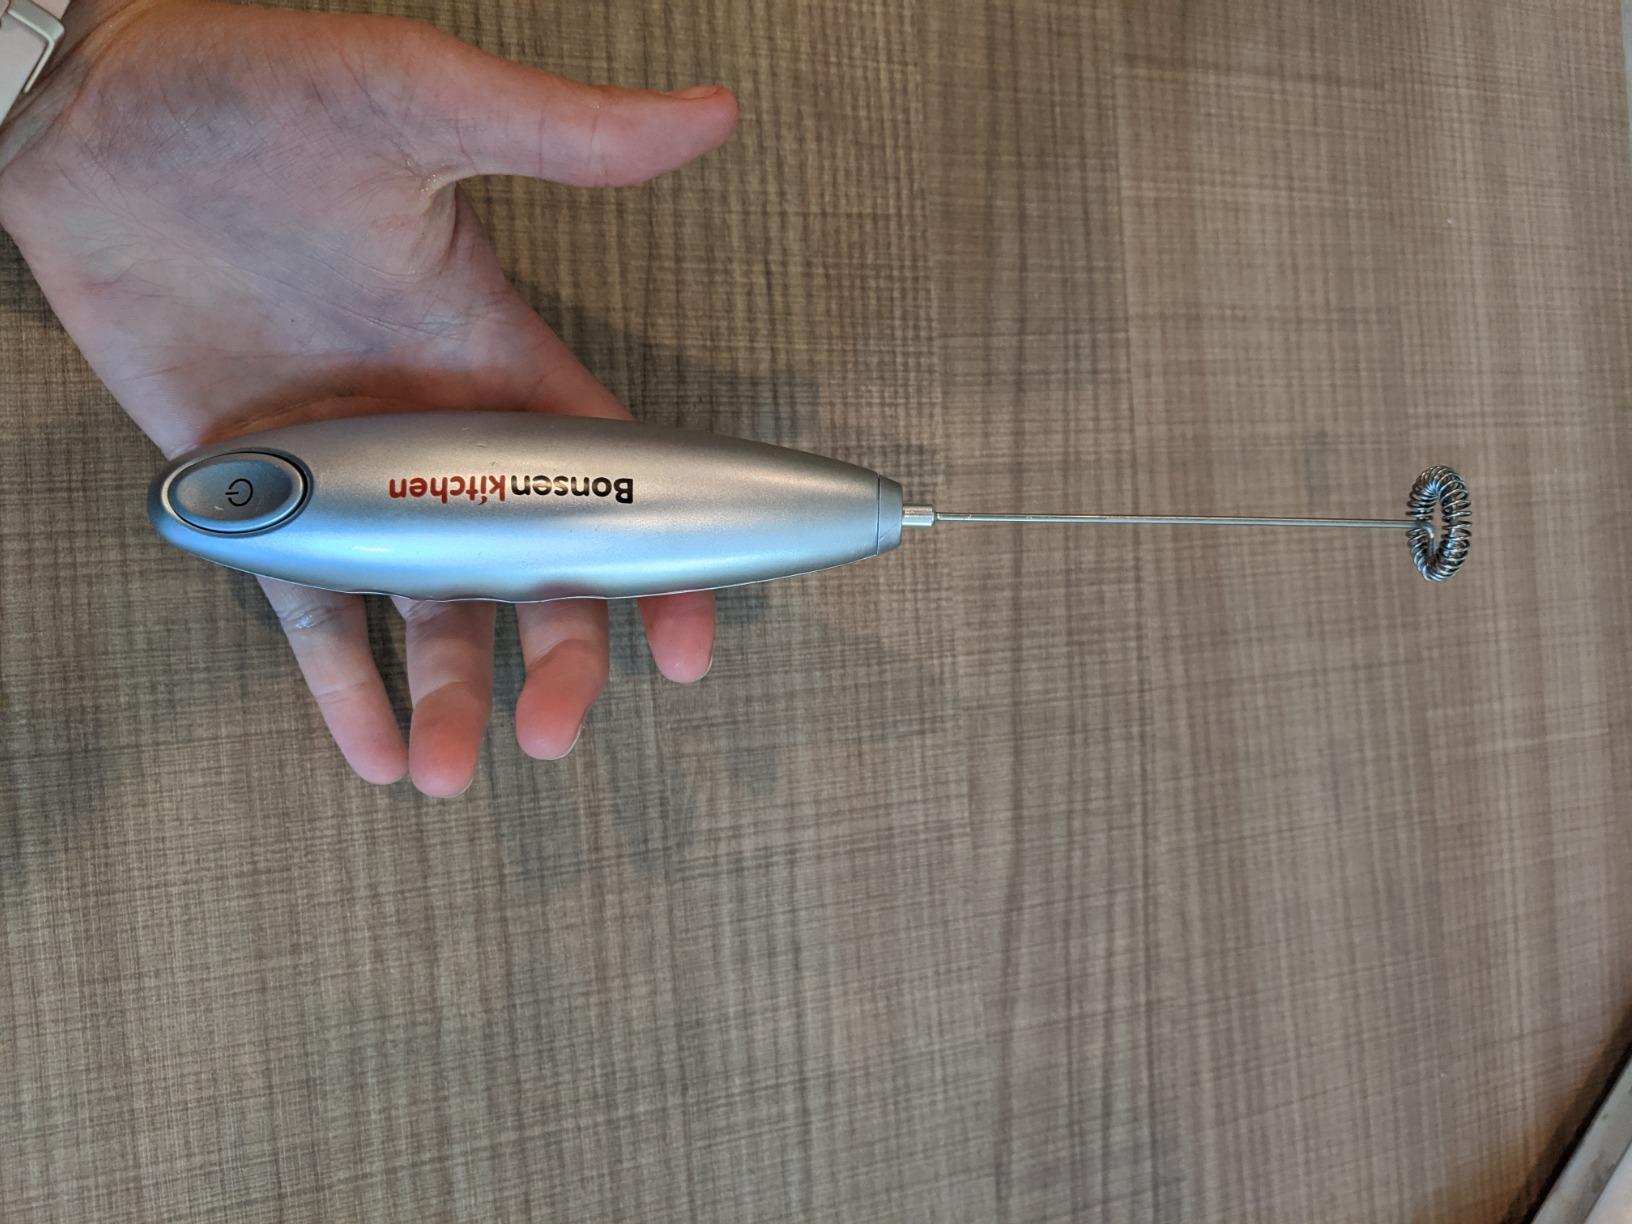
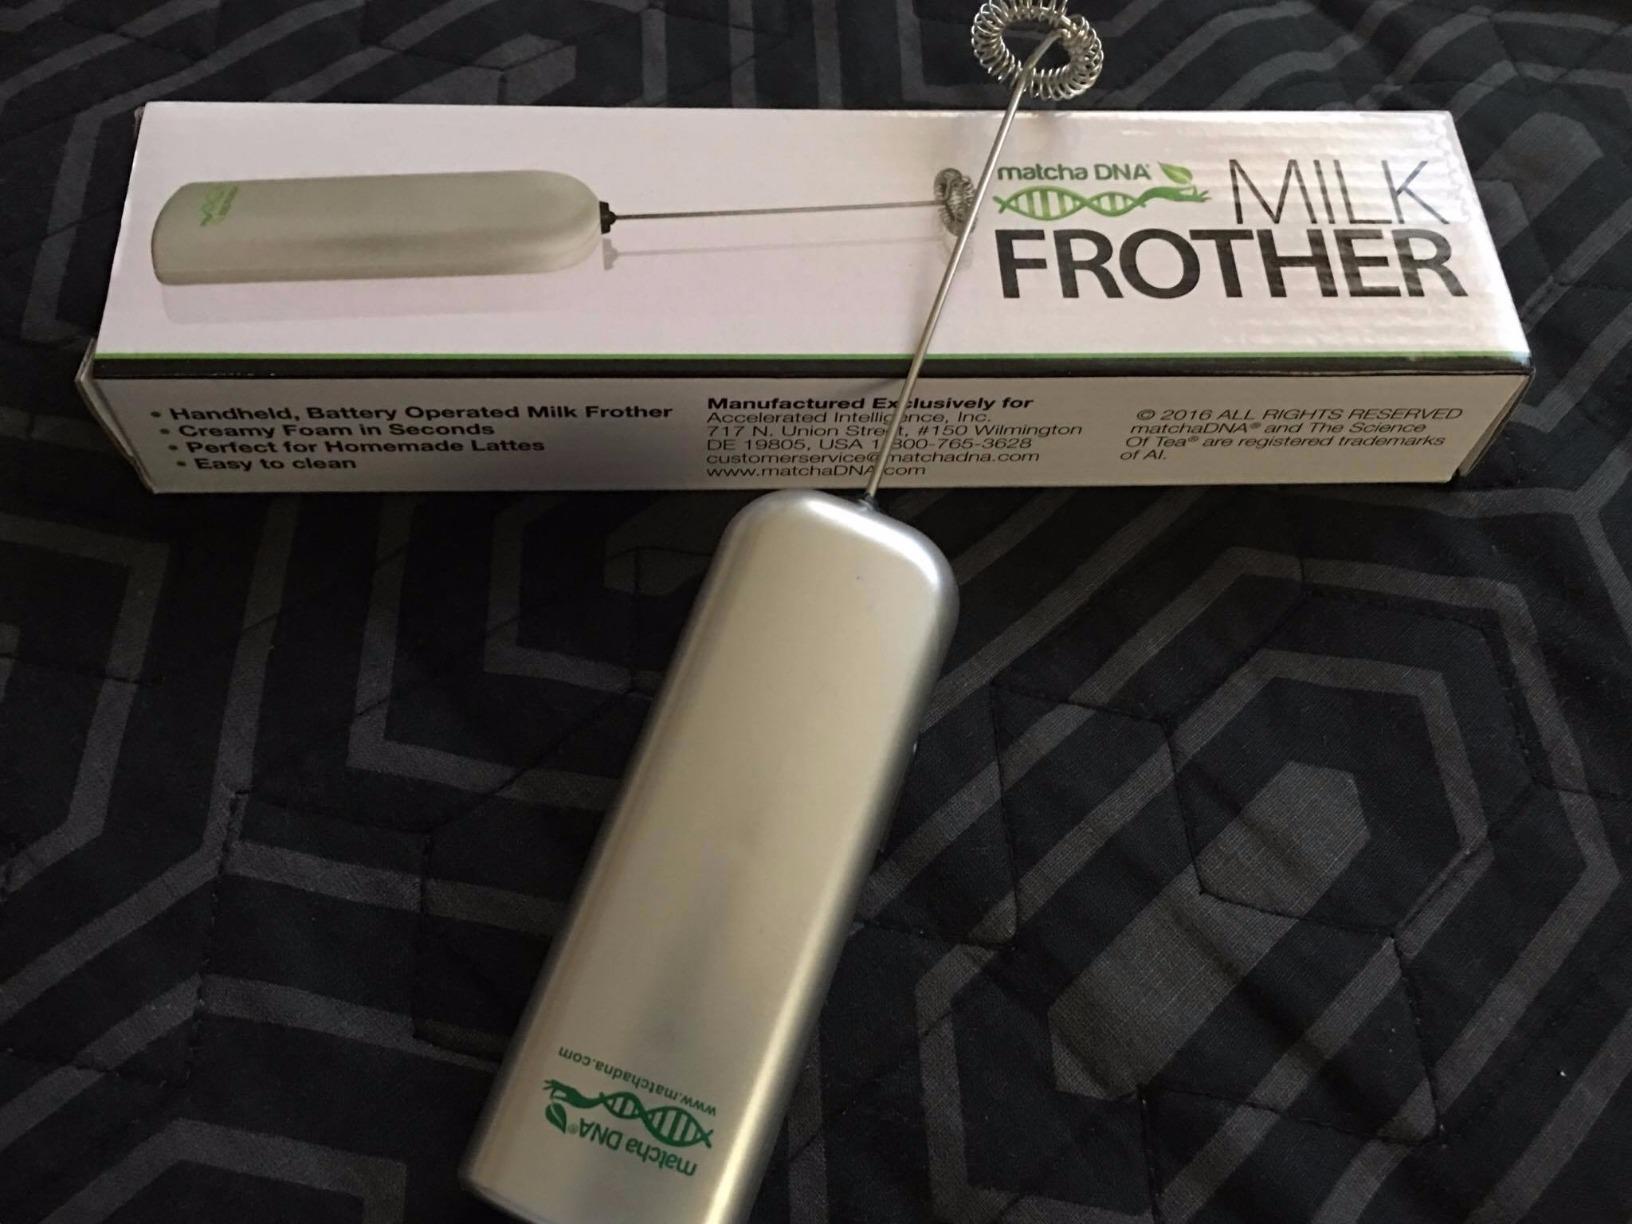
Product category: items_mixer
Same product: no